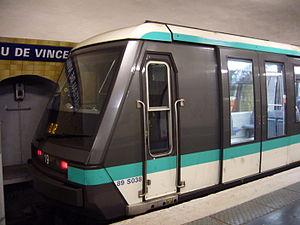
Un train MP 89 sur la ligne 1 du métro de Paris.